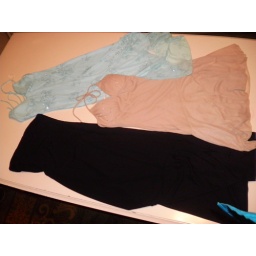
dresses (the blue thing in the corner thats my shirt i was wearing oops lol)